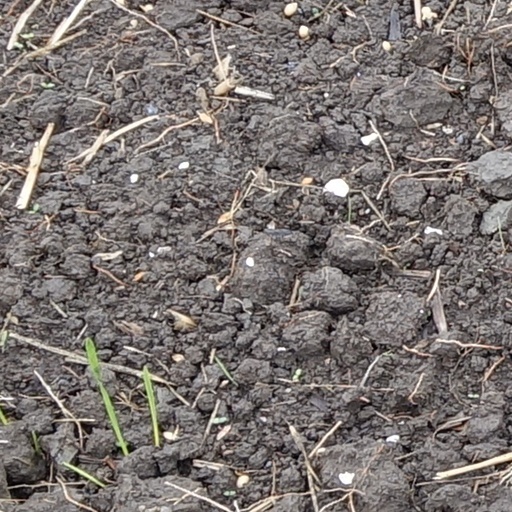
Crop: wheat